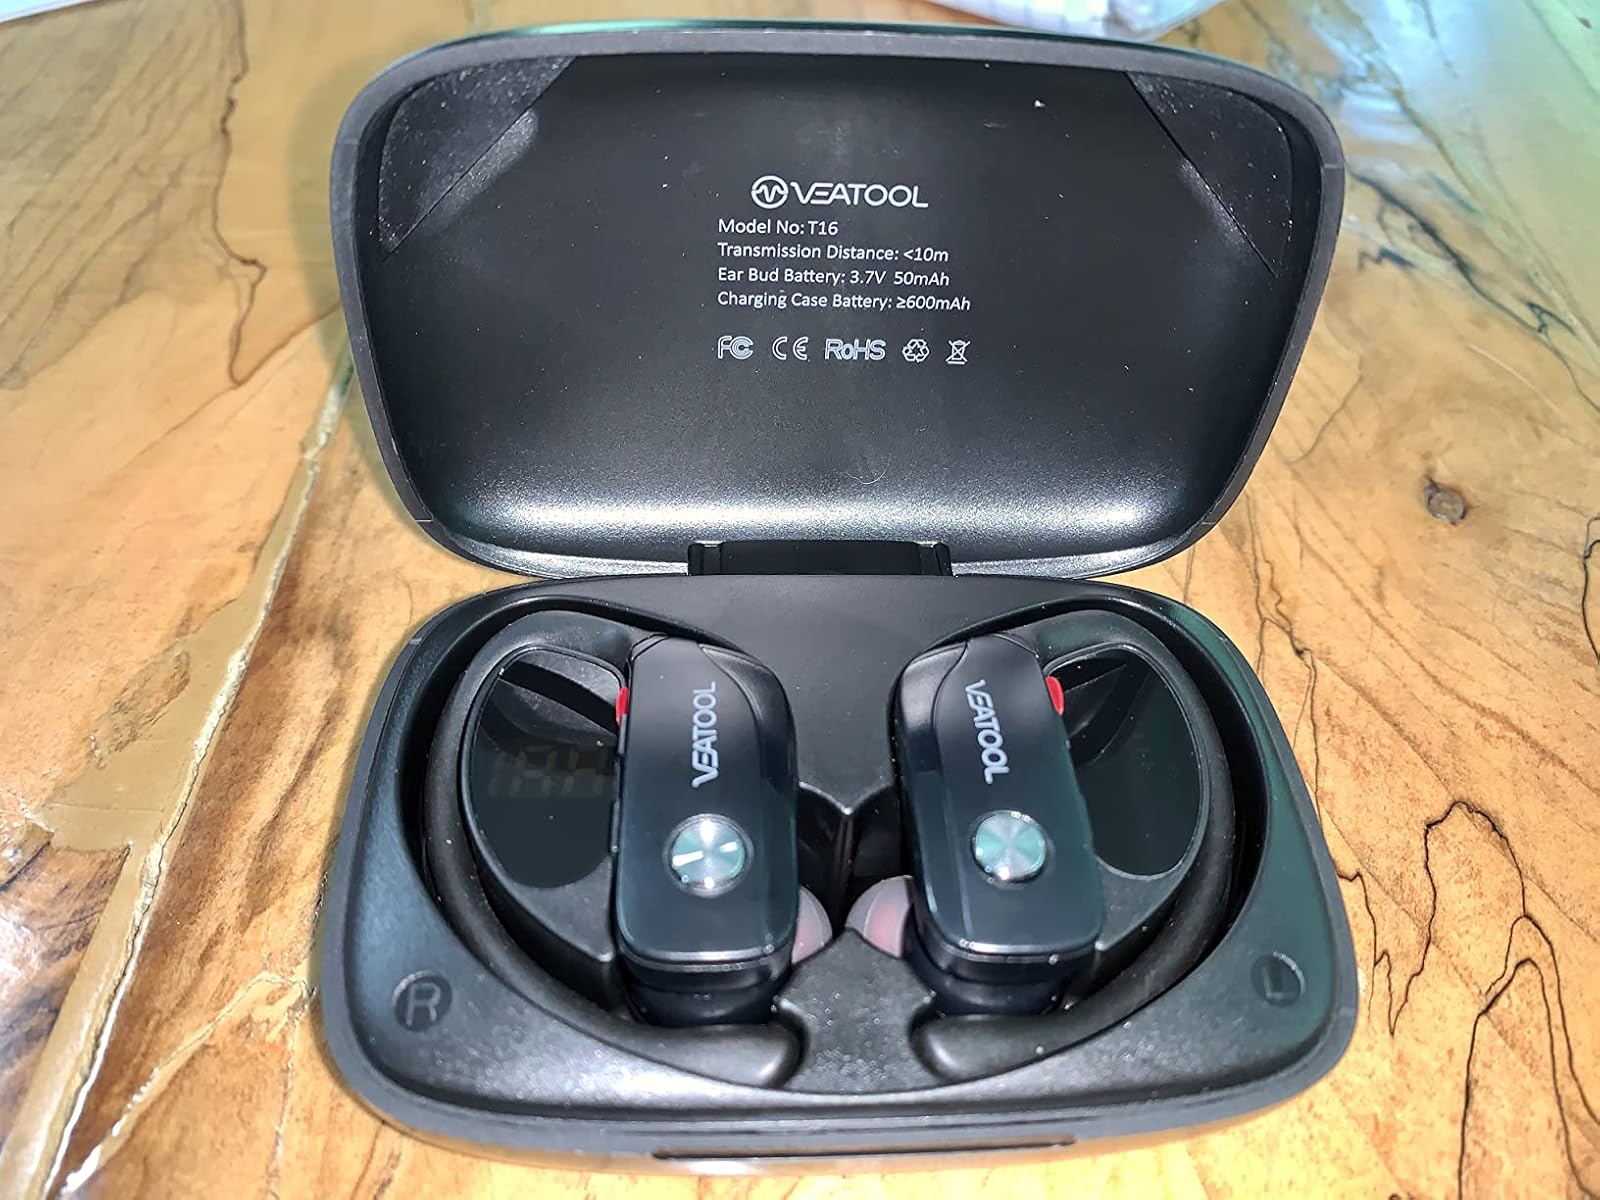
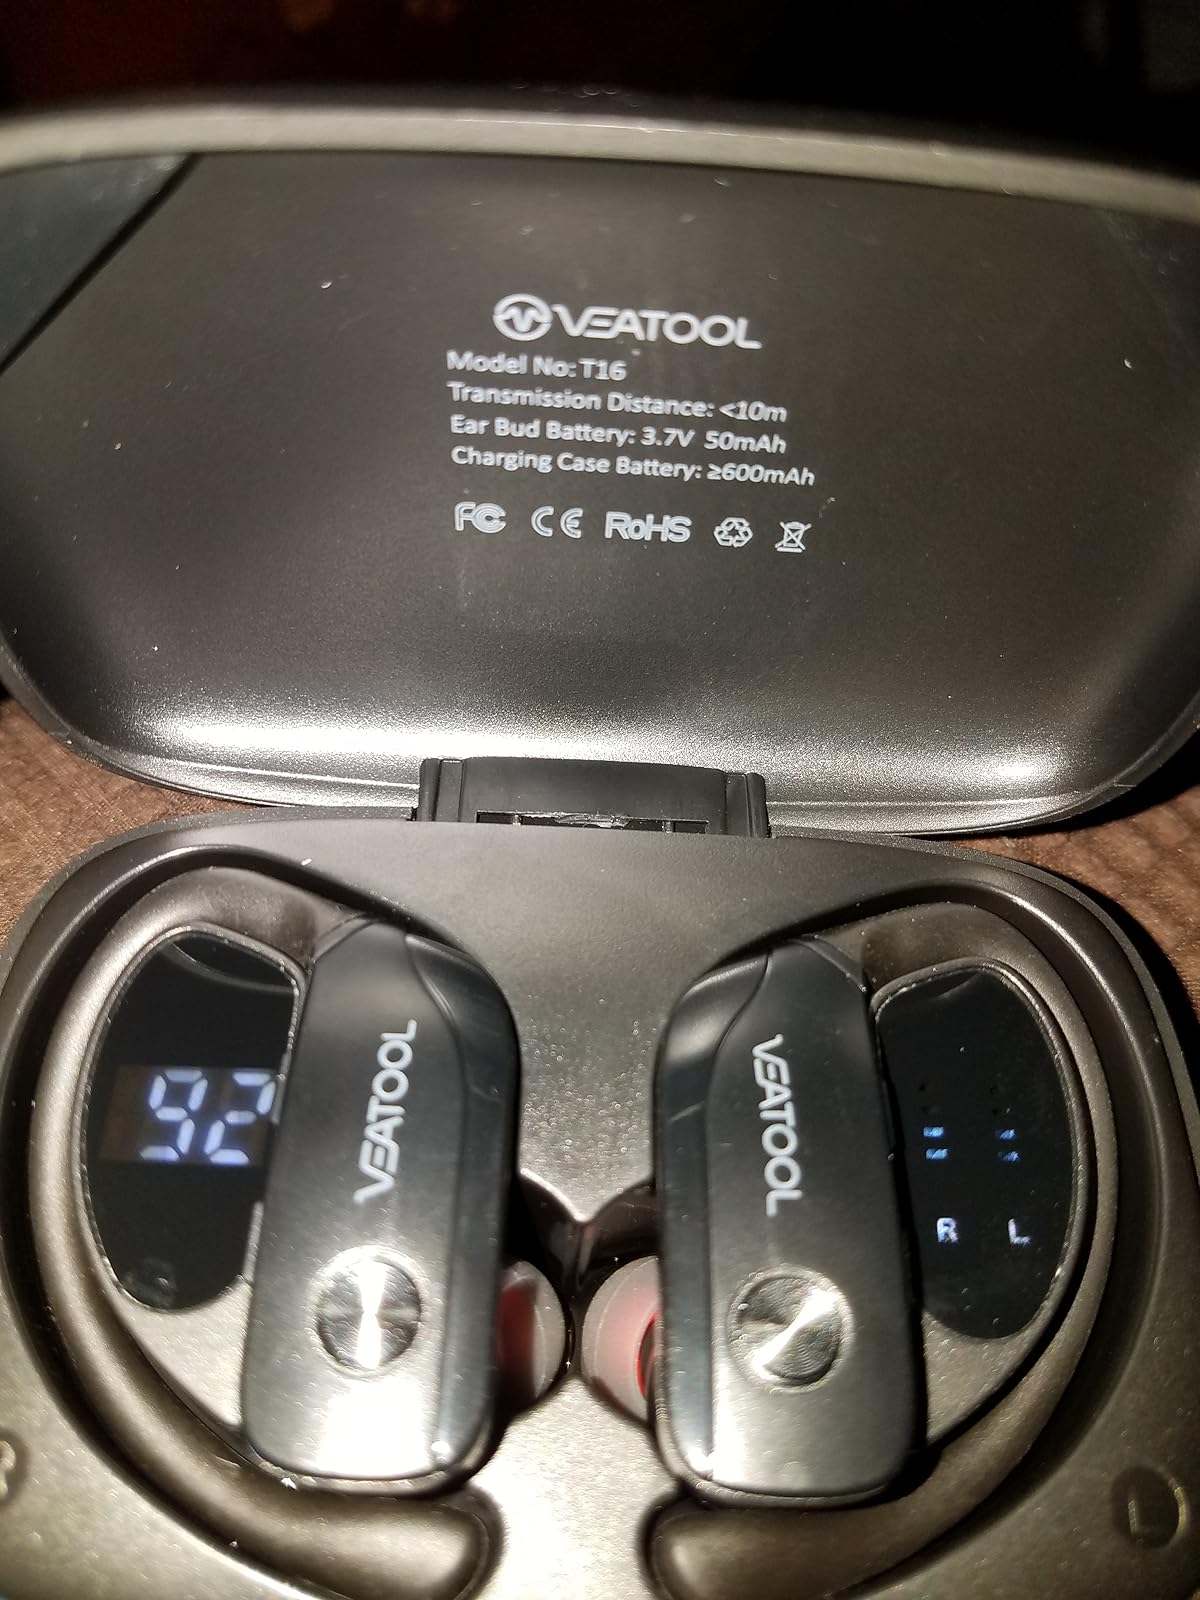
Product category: earbuds
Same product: yes